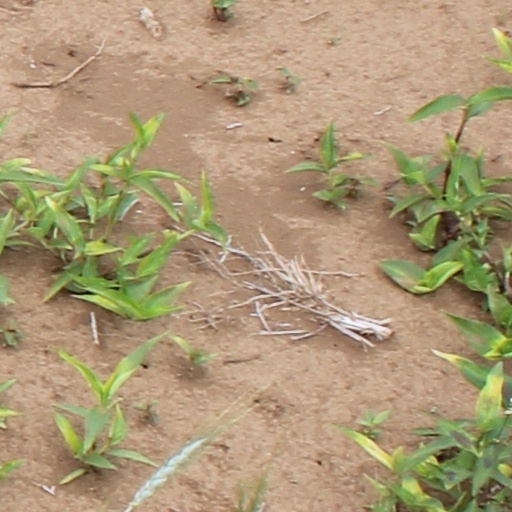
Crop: wheat